Lusitano G.C.

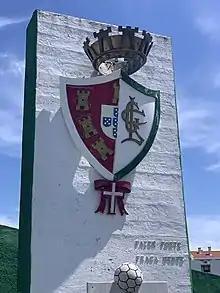
Lusitano crest at Campo Estrela 2020

Between 1929/30 and 1933/34 the Eborians competed in the Campeonato de Portugal, without recording significant results. The club obtained its best classification in 1930/31, reaching the quarter-finals lost to Benfica.